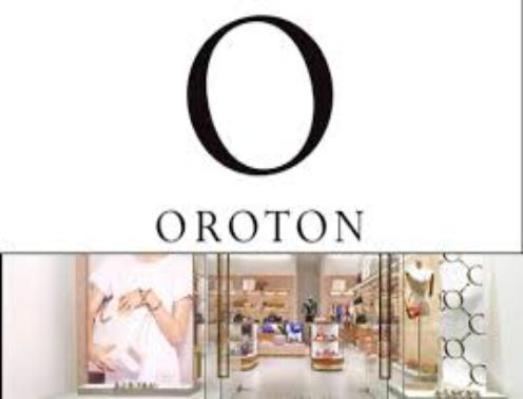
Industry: Clothes